Meat & Livestock Australia

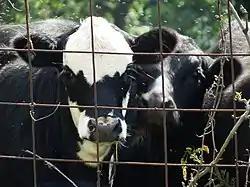
Black and white spotted cow behind barred fence

The M&LA corporate group is led by Meat and Livestock Limited (M&LA Ltd.), which is the parent company of two subsidiaries that have diverse roles in the meat and livestock industry. The Integrity System Company (ISC) and the MLA Donor Company (MDC) are wholly owned subsidiaries of M&LA. Numerous studies into Australia's livestock production and marketing are funded or operated by M&LA. The corporate group also participates in environmental initiatives alongside government authorities and other research bodies, which aim to address the contribution of the livestock industry to climate change in Australia.